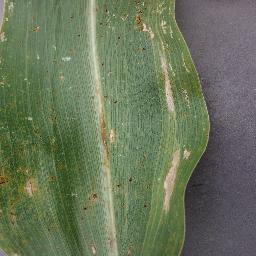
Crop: corn
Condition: (maize)_northern_blight